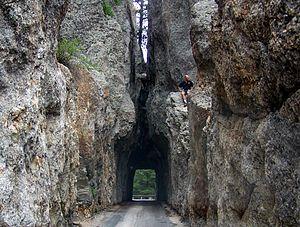
La Needle Highway est le nom de la partie nord de la route South Dakota Highway 87, dans l'État américain du Dakota du Sud.